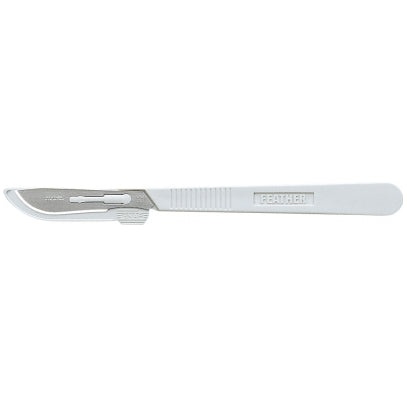
Feather Conventional Disposable Sterile Scalpels, #22, Grey (2975#22)
Product Description Sterile (gamma irradiation), disposable scalpel features heat-treated stainless steel blade securely integrated with rigid, chemically resistant Acrylonitrile Styrene plastic handle. Individually wrapped. Blades are protected with snap-off cover. ISO 14001 compliant, ISO 9001 certified and ISO 13485 certified. Color: Grey Size: #22 Product Documents: Product Sheet
Brand: FEATHER
Category: Business & Industrial > Medical > Medical Instruments > Scalpels